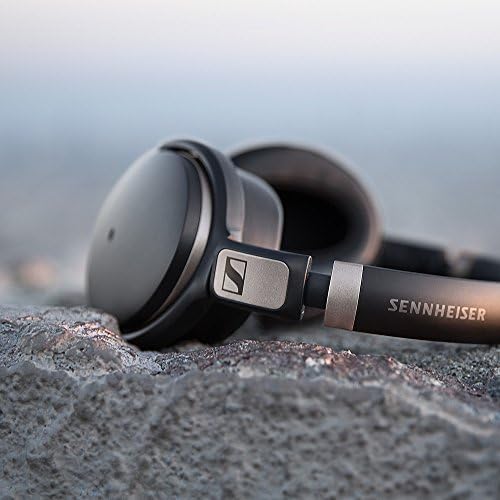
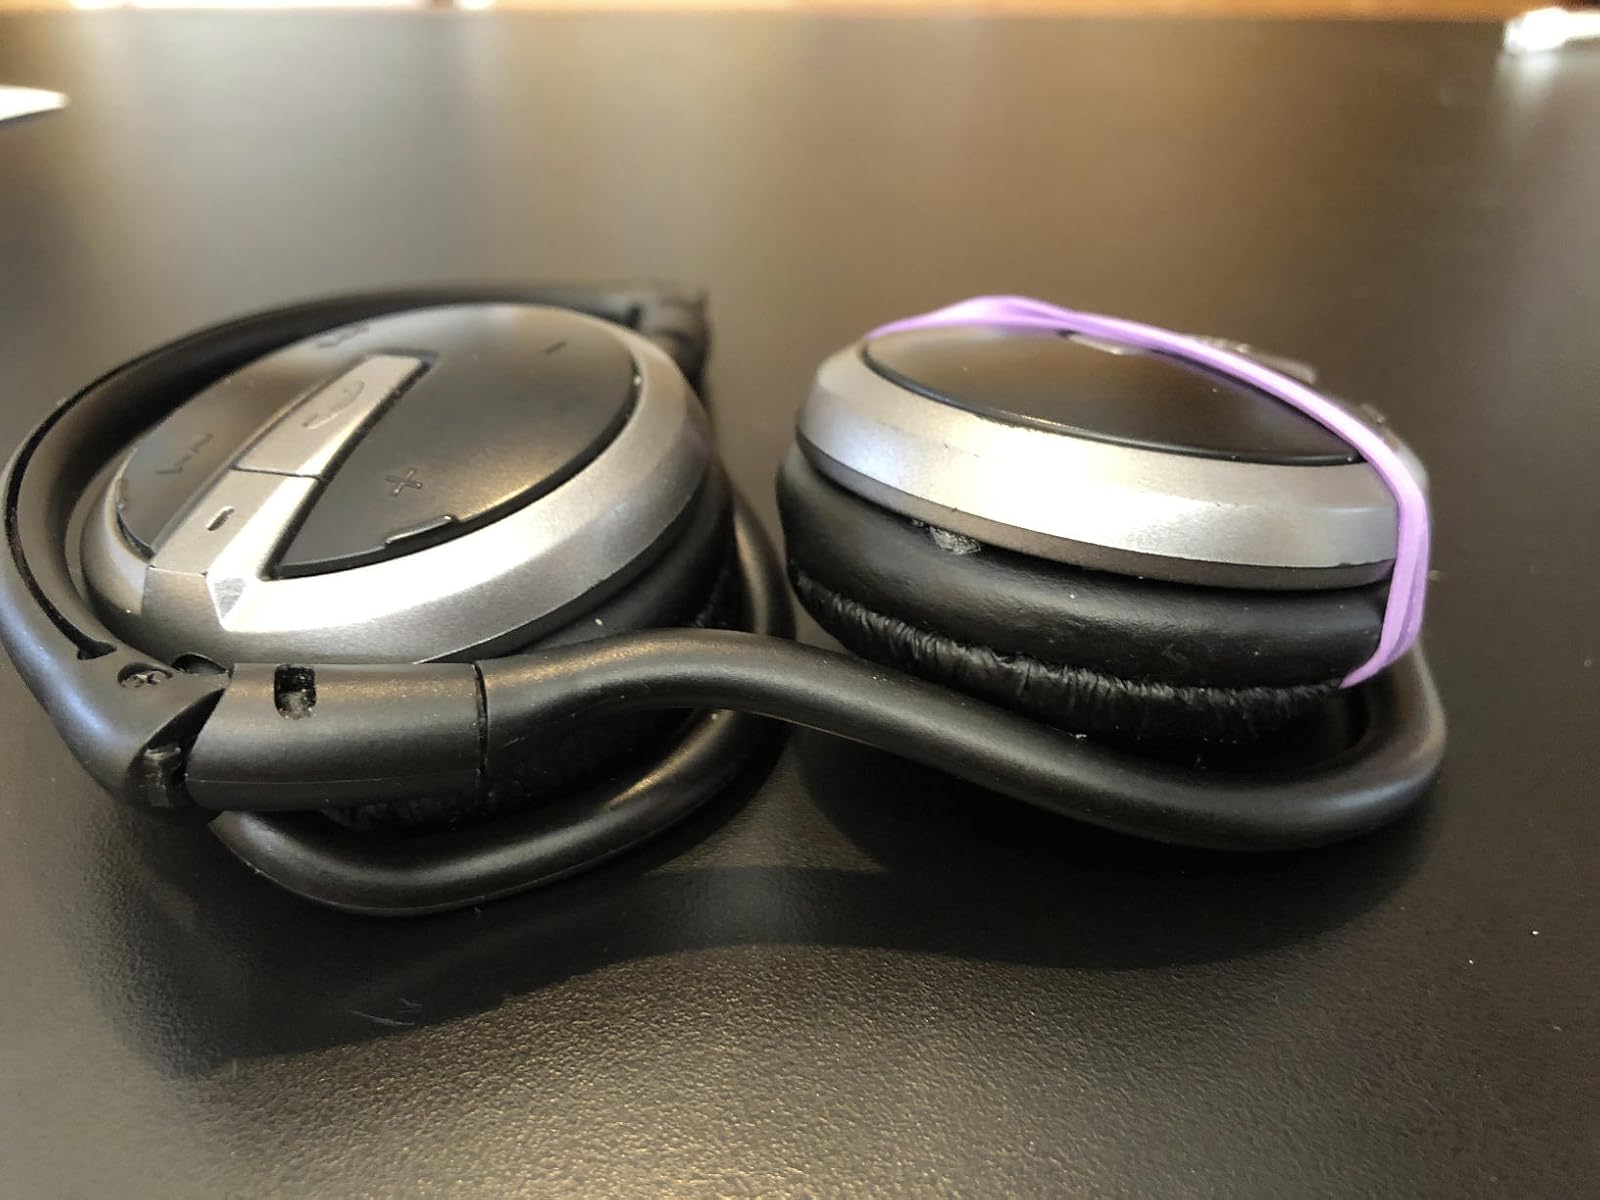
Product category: headphones
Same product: no